South West Coast Path

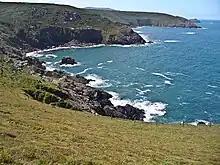
From Mussel Point over Wicca Pool and Porthzennor Cove to Zennor Head and Gurnard's Head beyond

Turning into the wide sweep of St Ives Bay, where many walkers drop down onto the sands at low tide, the path follows the line of the sand dunes or Towans as they are known here. This area was used for explosives manufacture for many years, the sand being ideal for absorbing any accidental explosions. The Towans are interrupted by two rivers, the small Red River at the north end, and the larger River Hayle and its estuary towards the south. Although narrow, the estuary is tidal and fast flowing due to the large expanse of mud flats and docks that lie behind the Towans, so the path turns away from St Ives Bay to go round via Hayle. Hayle estuary is a RSPB reserve. The water is crossed using a road bridge beside the historic broad-gauge railway swing-bridge and then the path follows the route of the former Hayle Railway into Foundry Square, the town centre, and then the A30 road to Griggs Quay where quieter roads bring the Path around to the west side of the tidal mud flats. Views of the birdlife can be had from Carnsew Pool at Hayle and from the area around Lelant Saltings railway station, although the official path is slightly inland on the A3074 road through Lelant village, regaining the coast by crossing golf links to reach the last of the Towans above Porth Kidney Sands.